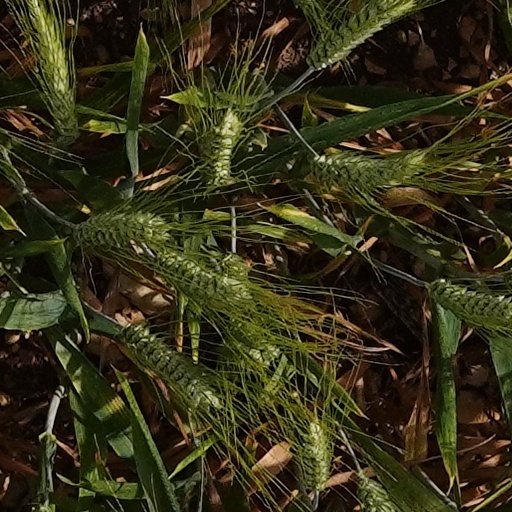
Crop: wheat